Italian fascism

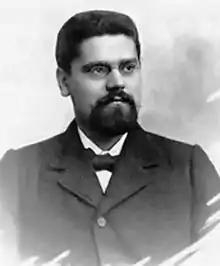
Giovanni Gentile, philosophic father of Italian fascism. He was a ghostwriter of The Doctrine of Fascism and the writer of Manifesto of the Fascist Intellectuals.

Italian fascism believed that the success of Italian nationalism required a clear sense of a shared past amongst the Italian people along with a commitment to a modernized Italy. In a famous speech in 1926, Mussolini called for fascist art that was "traditionalist and at the same time modern, that looks to the past and at the same time to the future".